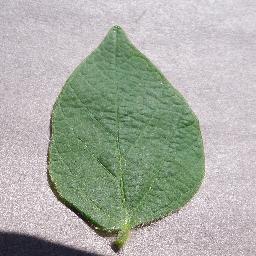
Label: Soybean___healthy